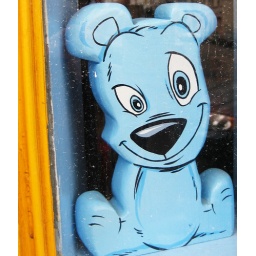
wooden bear displayed in window of shop on 22nd St. in San Francisco's Mission District